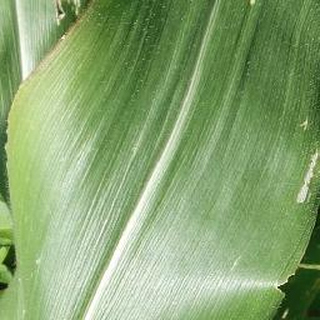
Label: healthy_corn